Dayton Flyers men's basketball

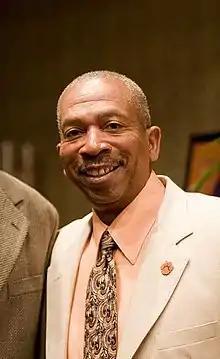
Oliver Purnell

Dayton turned to Old Dominion head basketball coach Oliver Purnell to resurrect their moribund basketball program. The dissolution of the Great Midwest Conference in 1995 and subsequent snub by former conference mates in joining the new Conference USA further complicated Purnell's rebuilding task. In 1995 the Flyers accepted an invitation to join the A10, where they remain today. Purnell guided the Flyers to the 1998 NIT, the school's first post-season appearance in eight seasons. Purnell would lead the Flyers back to the NCAA tournament in 2000 following the Co-SIDA Classic Championship, an 11–5 conference record and non-conference victories over #12 ranked Kentucky, New Mexico, and rival Marquette. Purnell's 2000–01 team earned the program's first national ranking for the school since 1974 following victories over #12 UConn and #6 Maryland in the 2000 Maui Invitational Tournament. Dayton would go on to reach the quarterfinals of the 2001 NIT. Dayton would again make the NIT field in 2002. The 2002–03 season would mark the completion of Purnell's rebuilding project as the Flyers compiled a 24–6 record and reached as high as #16 in the AP Poll following victories over #21 Cincinnati, #13 Marquette, and two wins over #25 St Joseph's en route to their first Atlantic 10 championship. The Flyers earned a #4 seed in the 2003 NCAA tournament, but fell to Tulsa in the first round. Following the season, Purnell accepted an offer to become the Clemson head basketball coach.